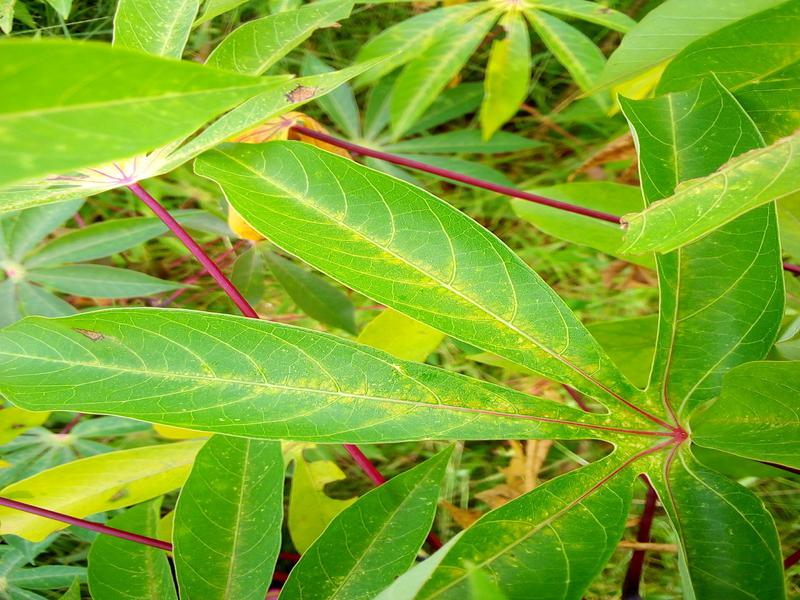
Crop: cassava
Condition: green_mottle